Edward Woyniłłowicz

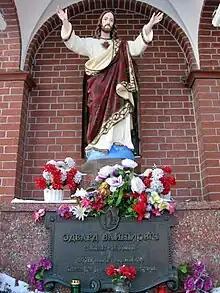
Resting place of Edward Woyniłłovicz

In 2006, his remains were transported to Minsk and buried near the entrance to the Red Church which he funded. The Catholic Church in Belarus started preparing documents for Woyniłłowicz's beatification.